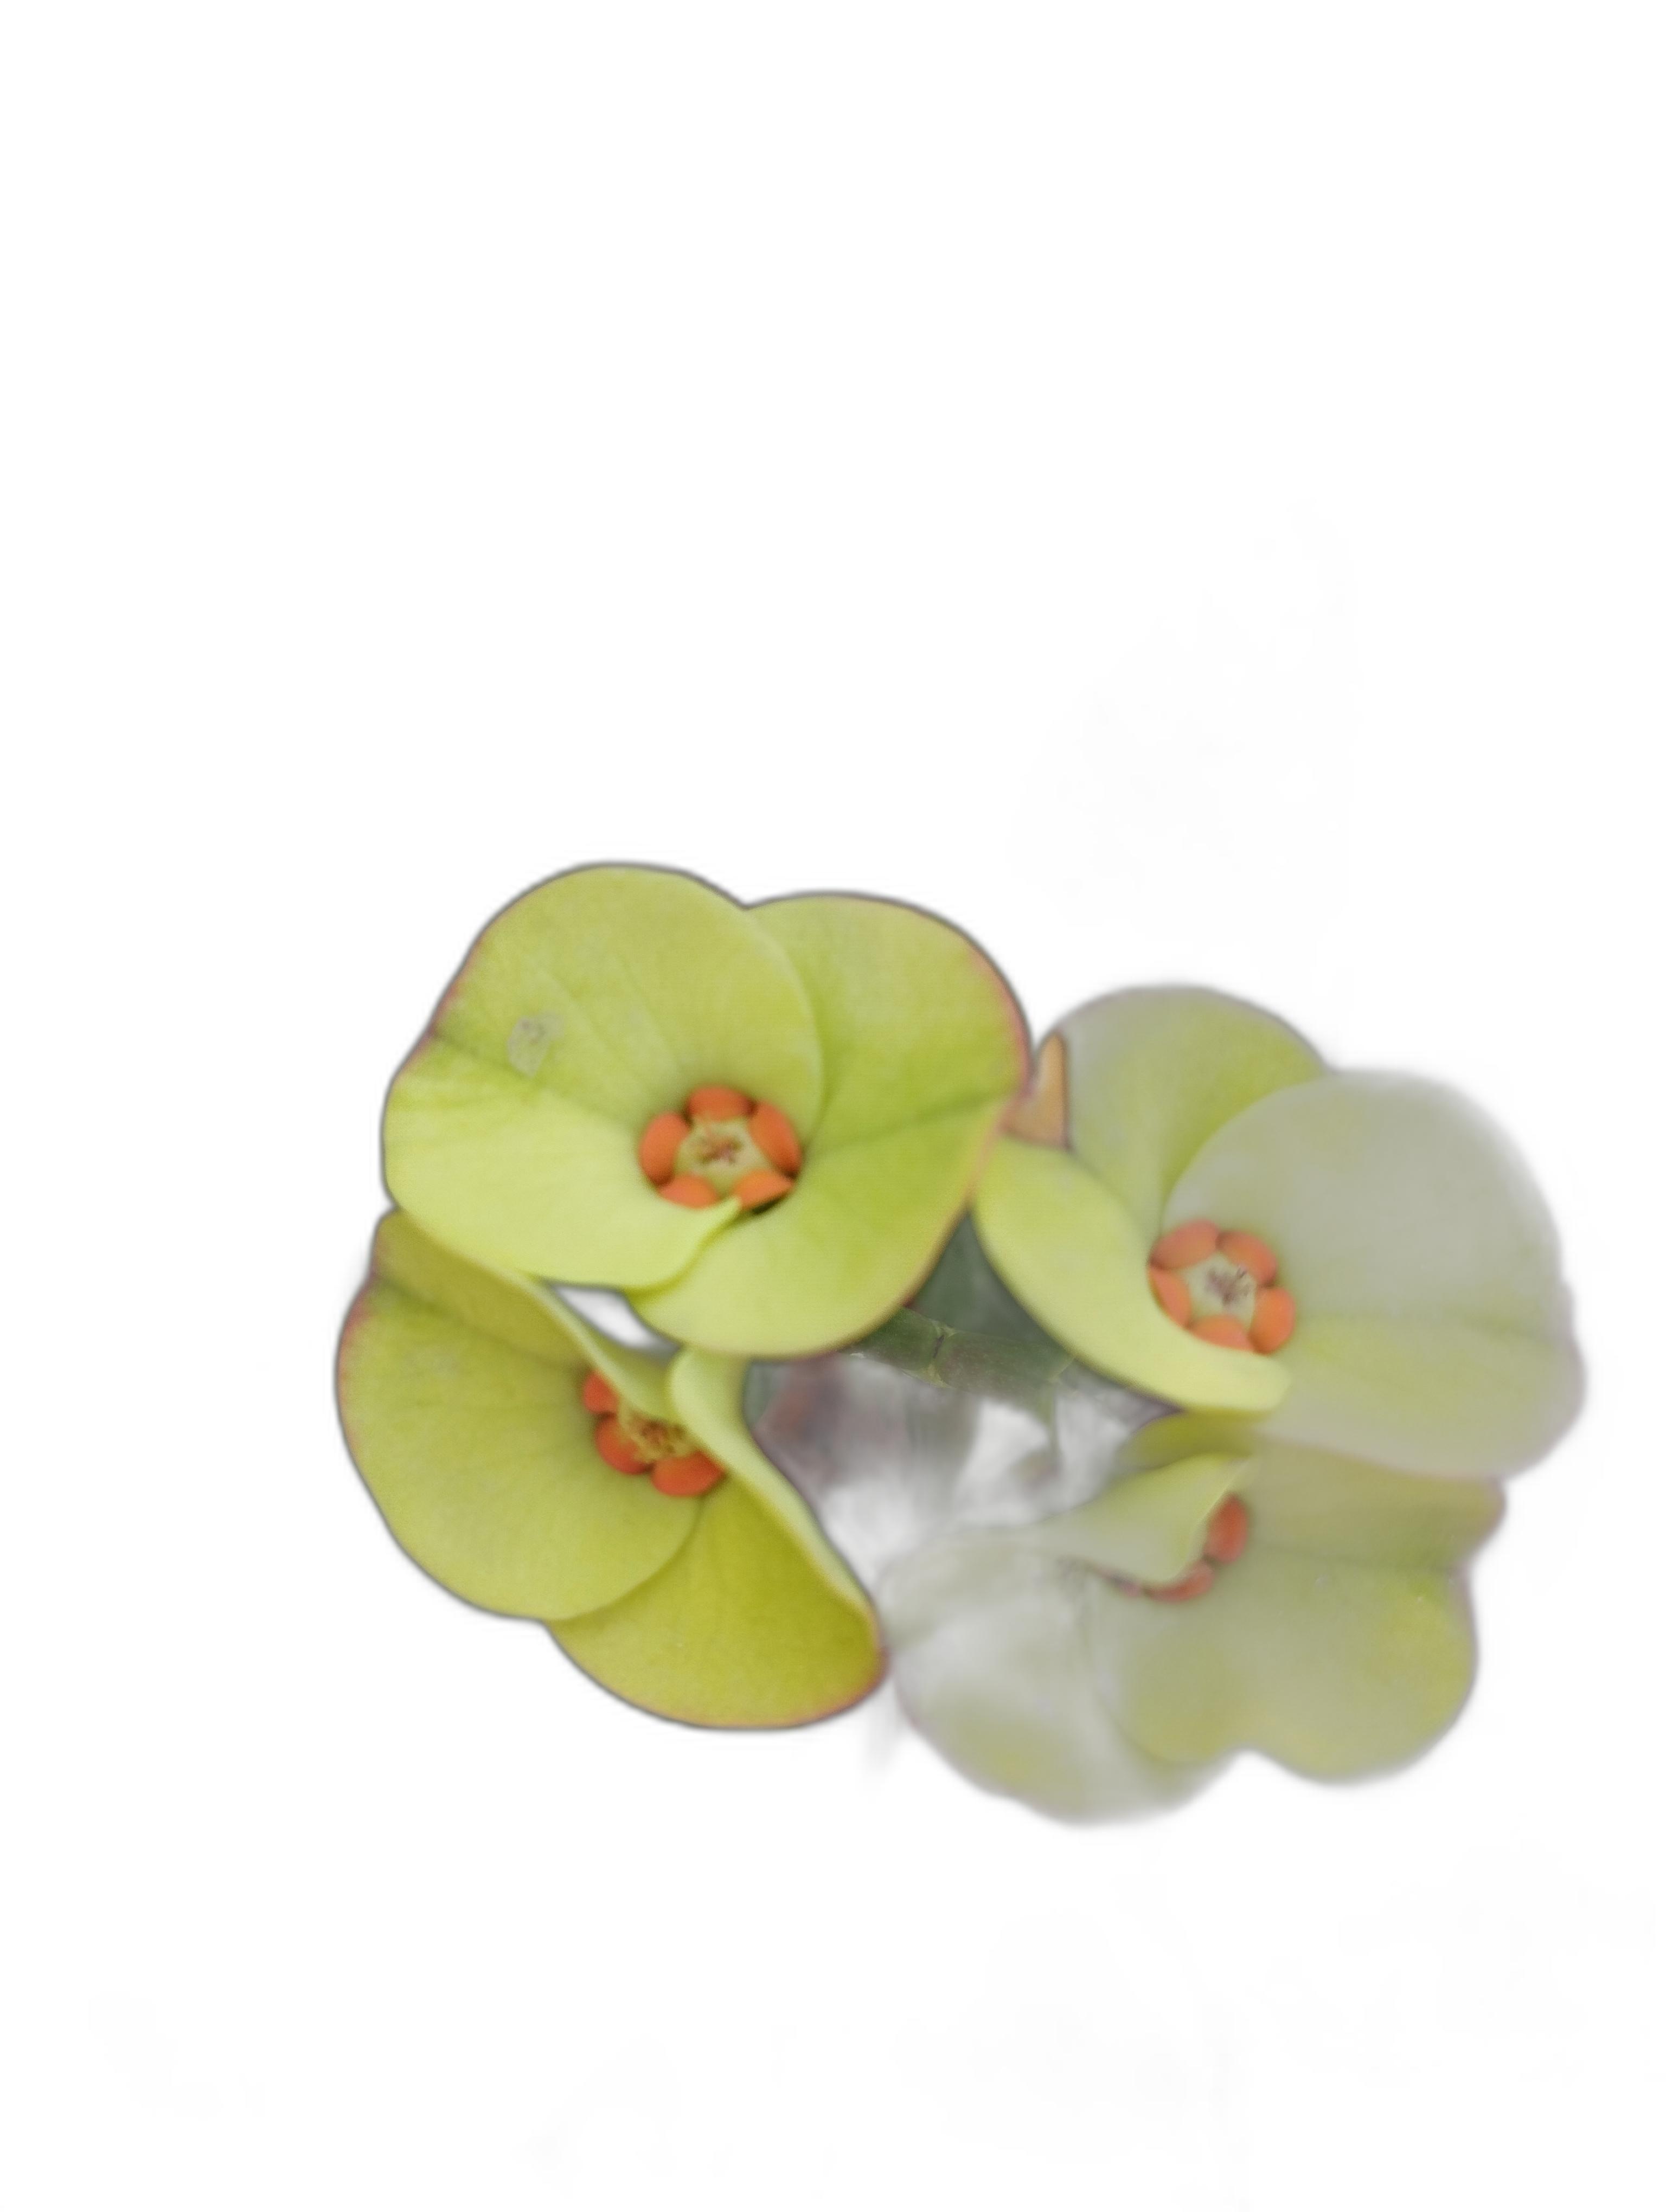
Label: Crown of thorns